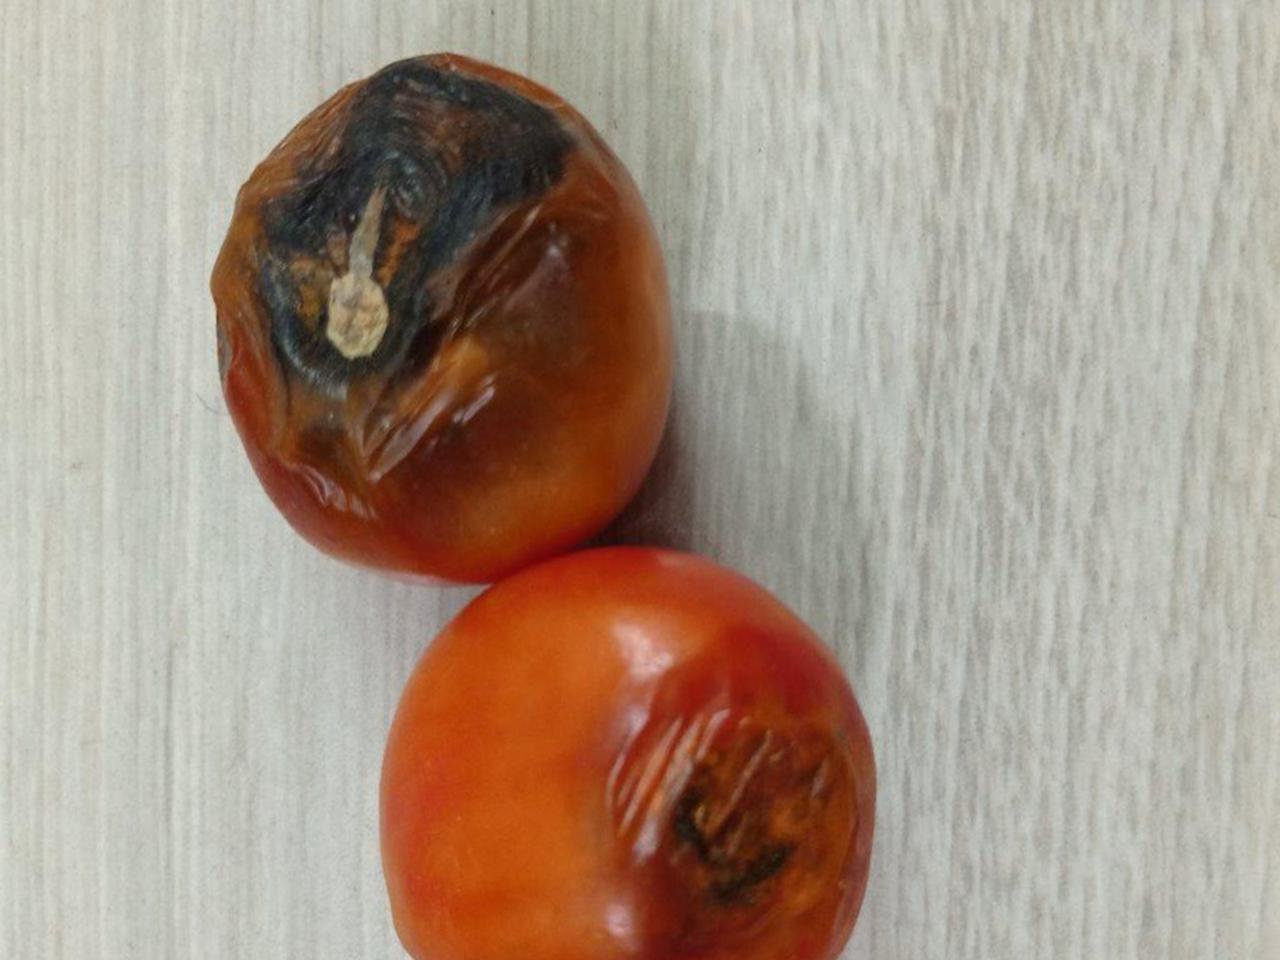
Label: Rotten